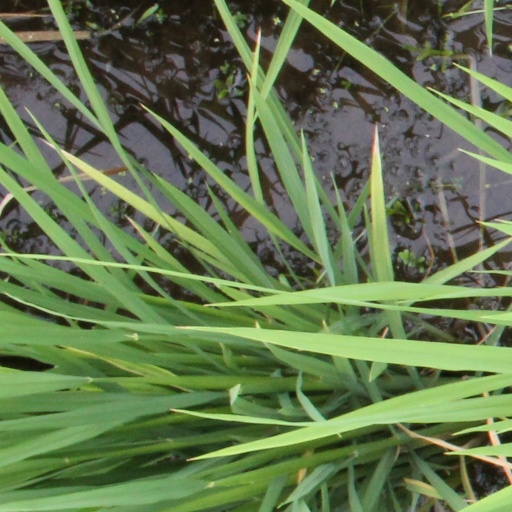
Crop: rice